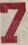
Number: 7